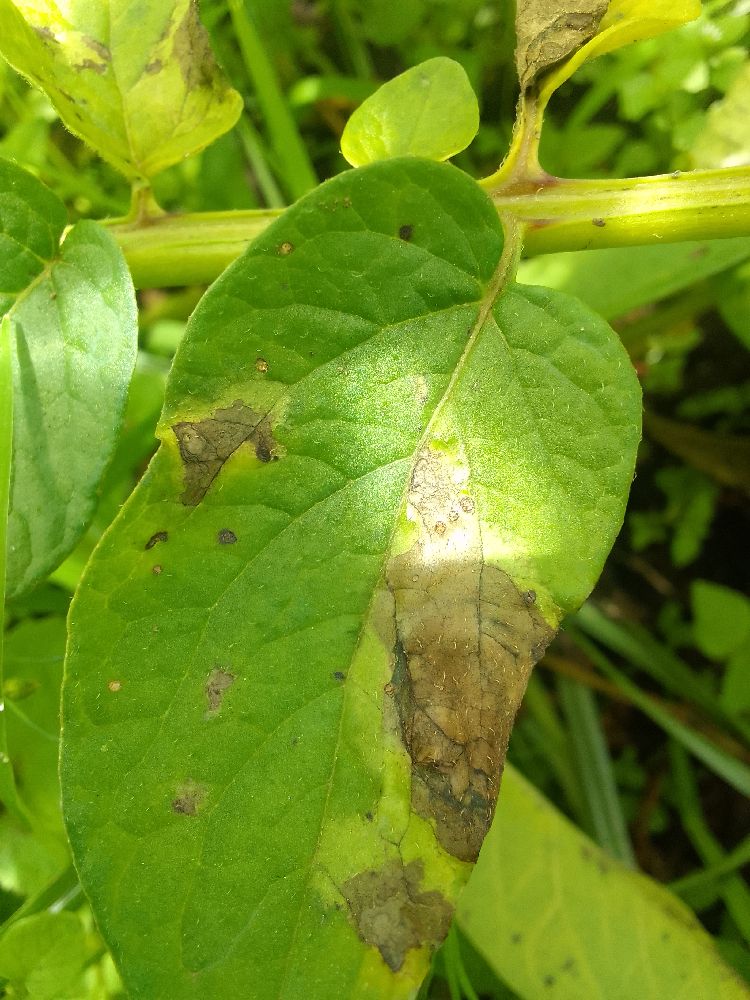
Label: Late blight